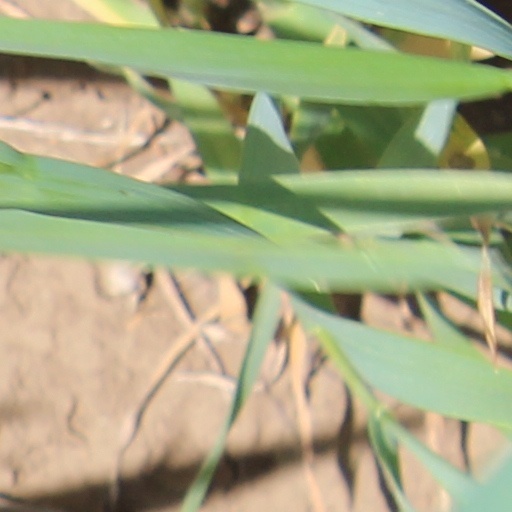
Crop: wheat